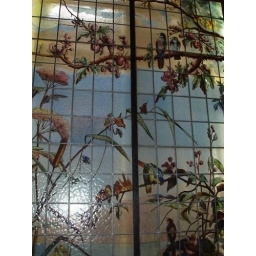
Yusopov stained glass window in red room